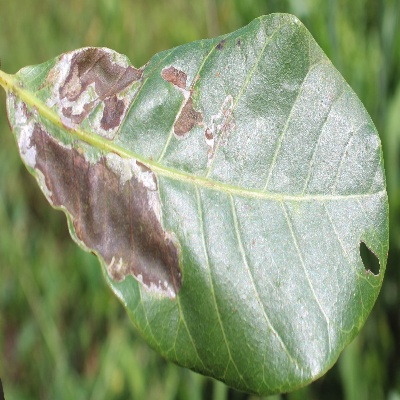
Crop: Cashew
Condition: leaf miner